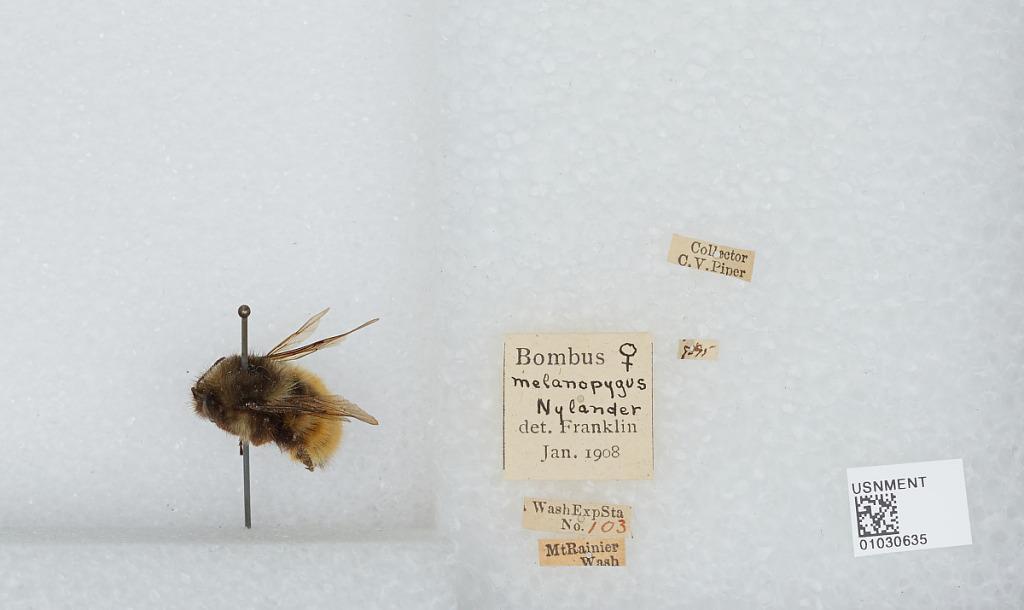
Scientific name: Bombus (Pyrobombus) melanopygus Nylander
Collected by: C. Piper
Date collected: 1895-8-
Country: United States
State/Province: Washington
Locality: Washington Experimental Station Number 103 (Mount Rainier is located 54 miles southeast of Seattle Washington)
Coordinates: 46.8528, -121.76
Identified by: Franklin